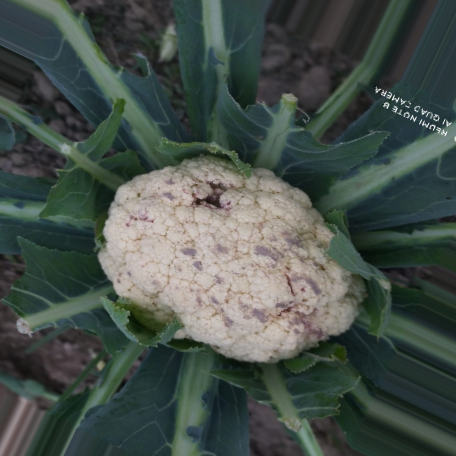
Label: Bacterial spot rot